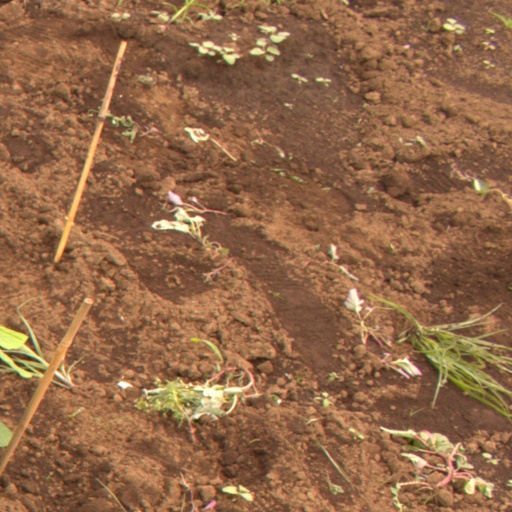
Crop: soybean